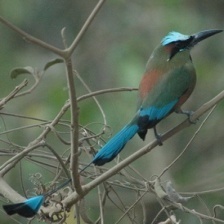
Species: TURQUOISE MOTMOT
Scientific name: EUMOMOTA SUPERCILIOSA